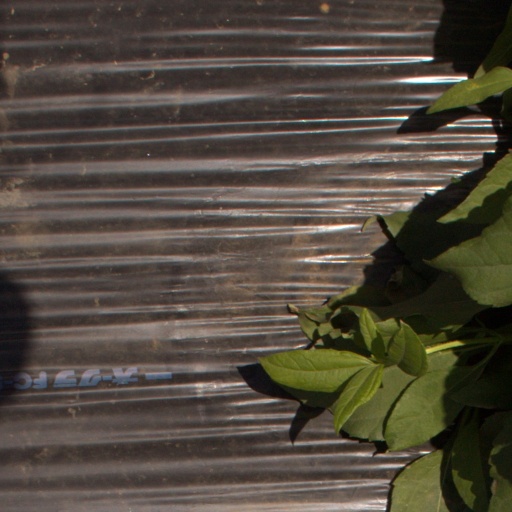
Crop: Jerusalem artichoke